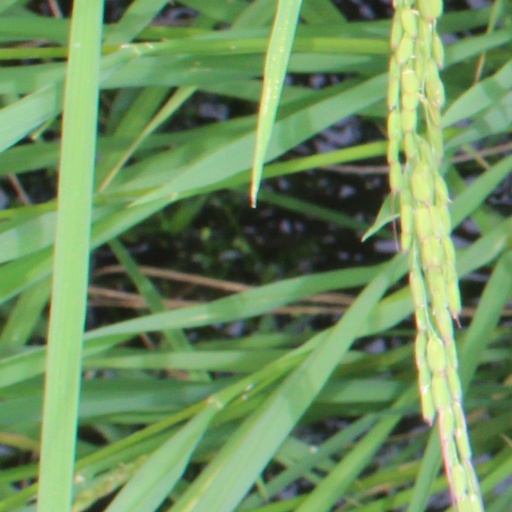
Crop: rice